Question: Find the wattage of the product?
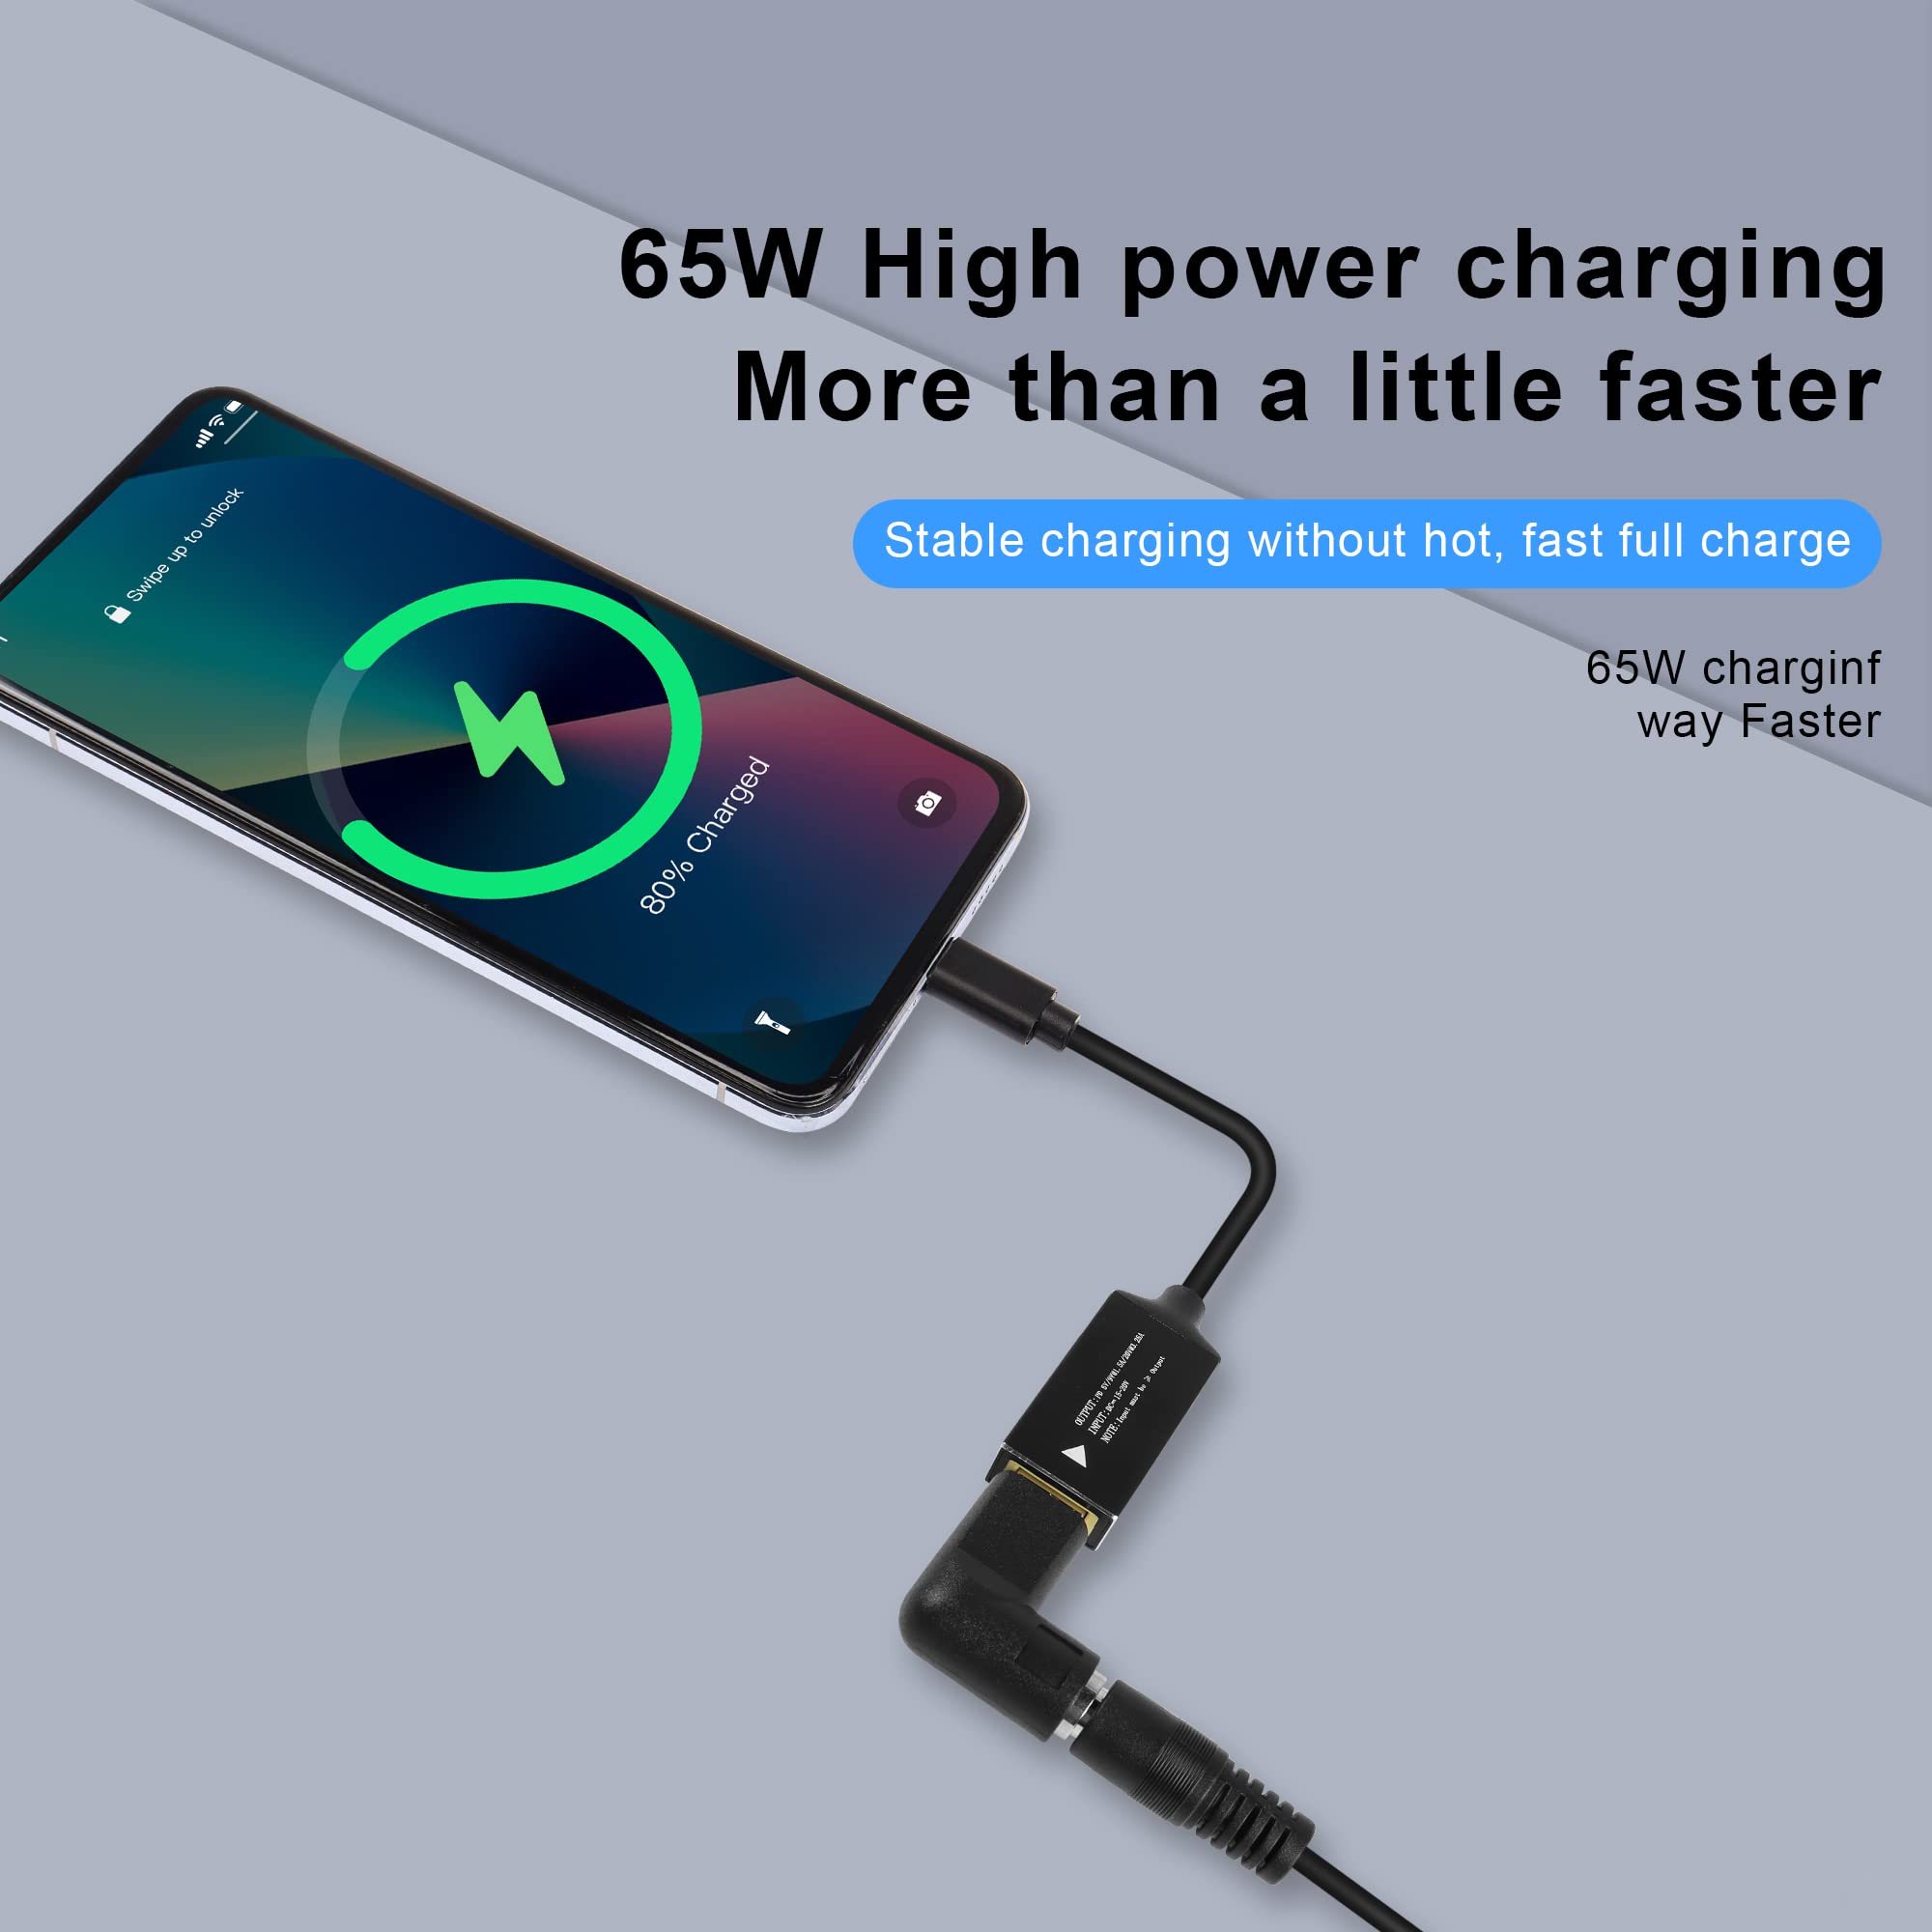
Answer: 65.0 watt